Sexual conflict

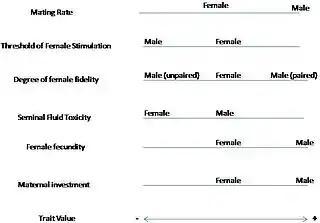
Various factors that affect sexual conflict between a male and female. Only the relative positions of the optimal trait values are important as the comparative positions of the male and female provide information regarding their sexual conflict. The trait value bar at the bottom of this figure indicates the relative intensity of each trait.

The differences between male and female general evolutionary interests can be better understood through the analysis of the various factors that affect sexual conflict. In situations involving a male and female, only the relative positions of the optimal trait values are important as it is their comparative positions that provide insight into the resulting conflict. The trait value bar at the bottom of the accompanying figure indicates the relative intensity of each trait. The left side represents the poorly developed end of intensity range, while the right side represents the strongly developed end of the range.